Metaparasitylenchus hypothenemi

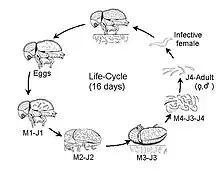
"M. hypothenemi life cycle"

"M. hypothenemi" has only been identified in coffee plantations in Chiapas, Mexico and Honduras. Its only known host is the coffee berry borer ("Hypothenemus hampei"), which is originally native to Angola, Africa. This raises the question of whether "M. hypothenemi" was brought over to the New World with the coffee berry borer or if it is native to Mexico and Central America and only found the coffee berry borer as a host when it was brought to the New World.